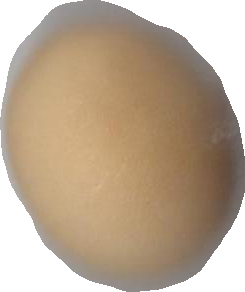
Variety: Grobogan